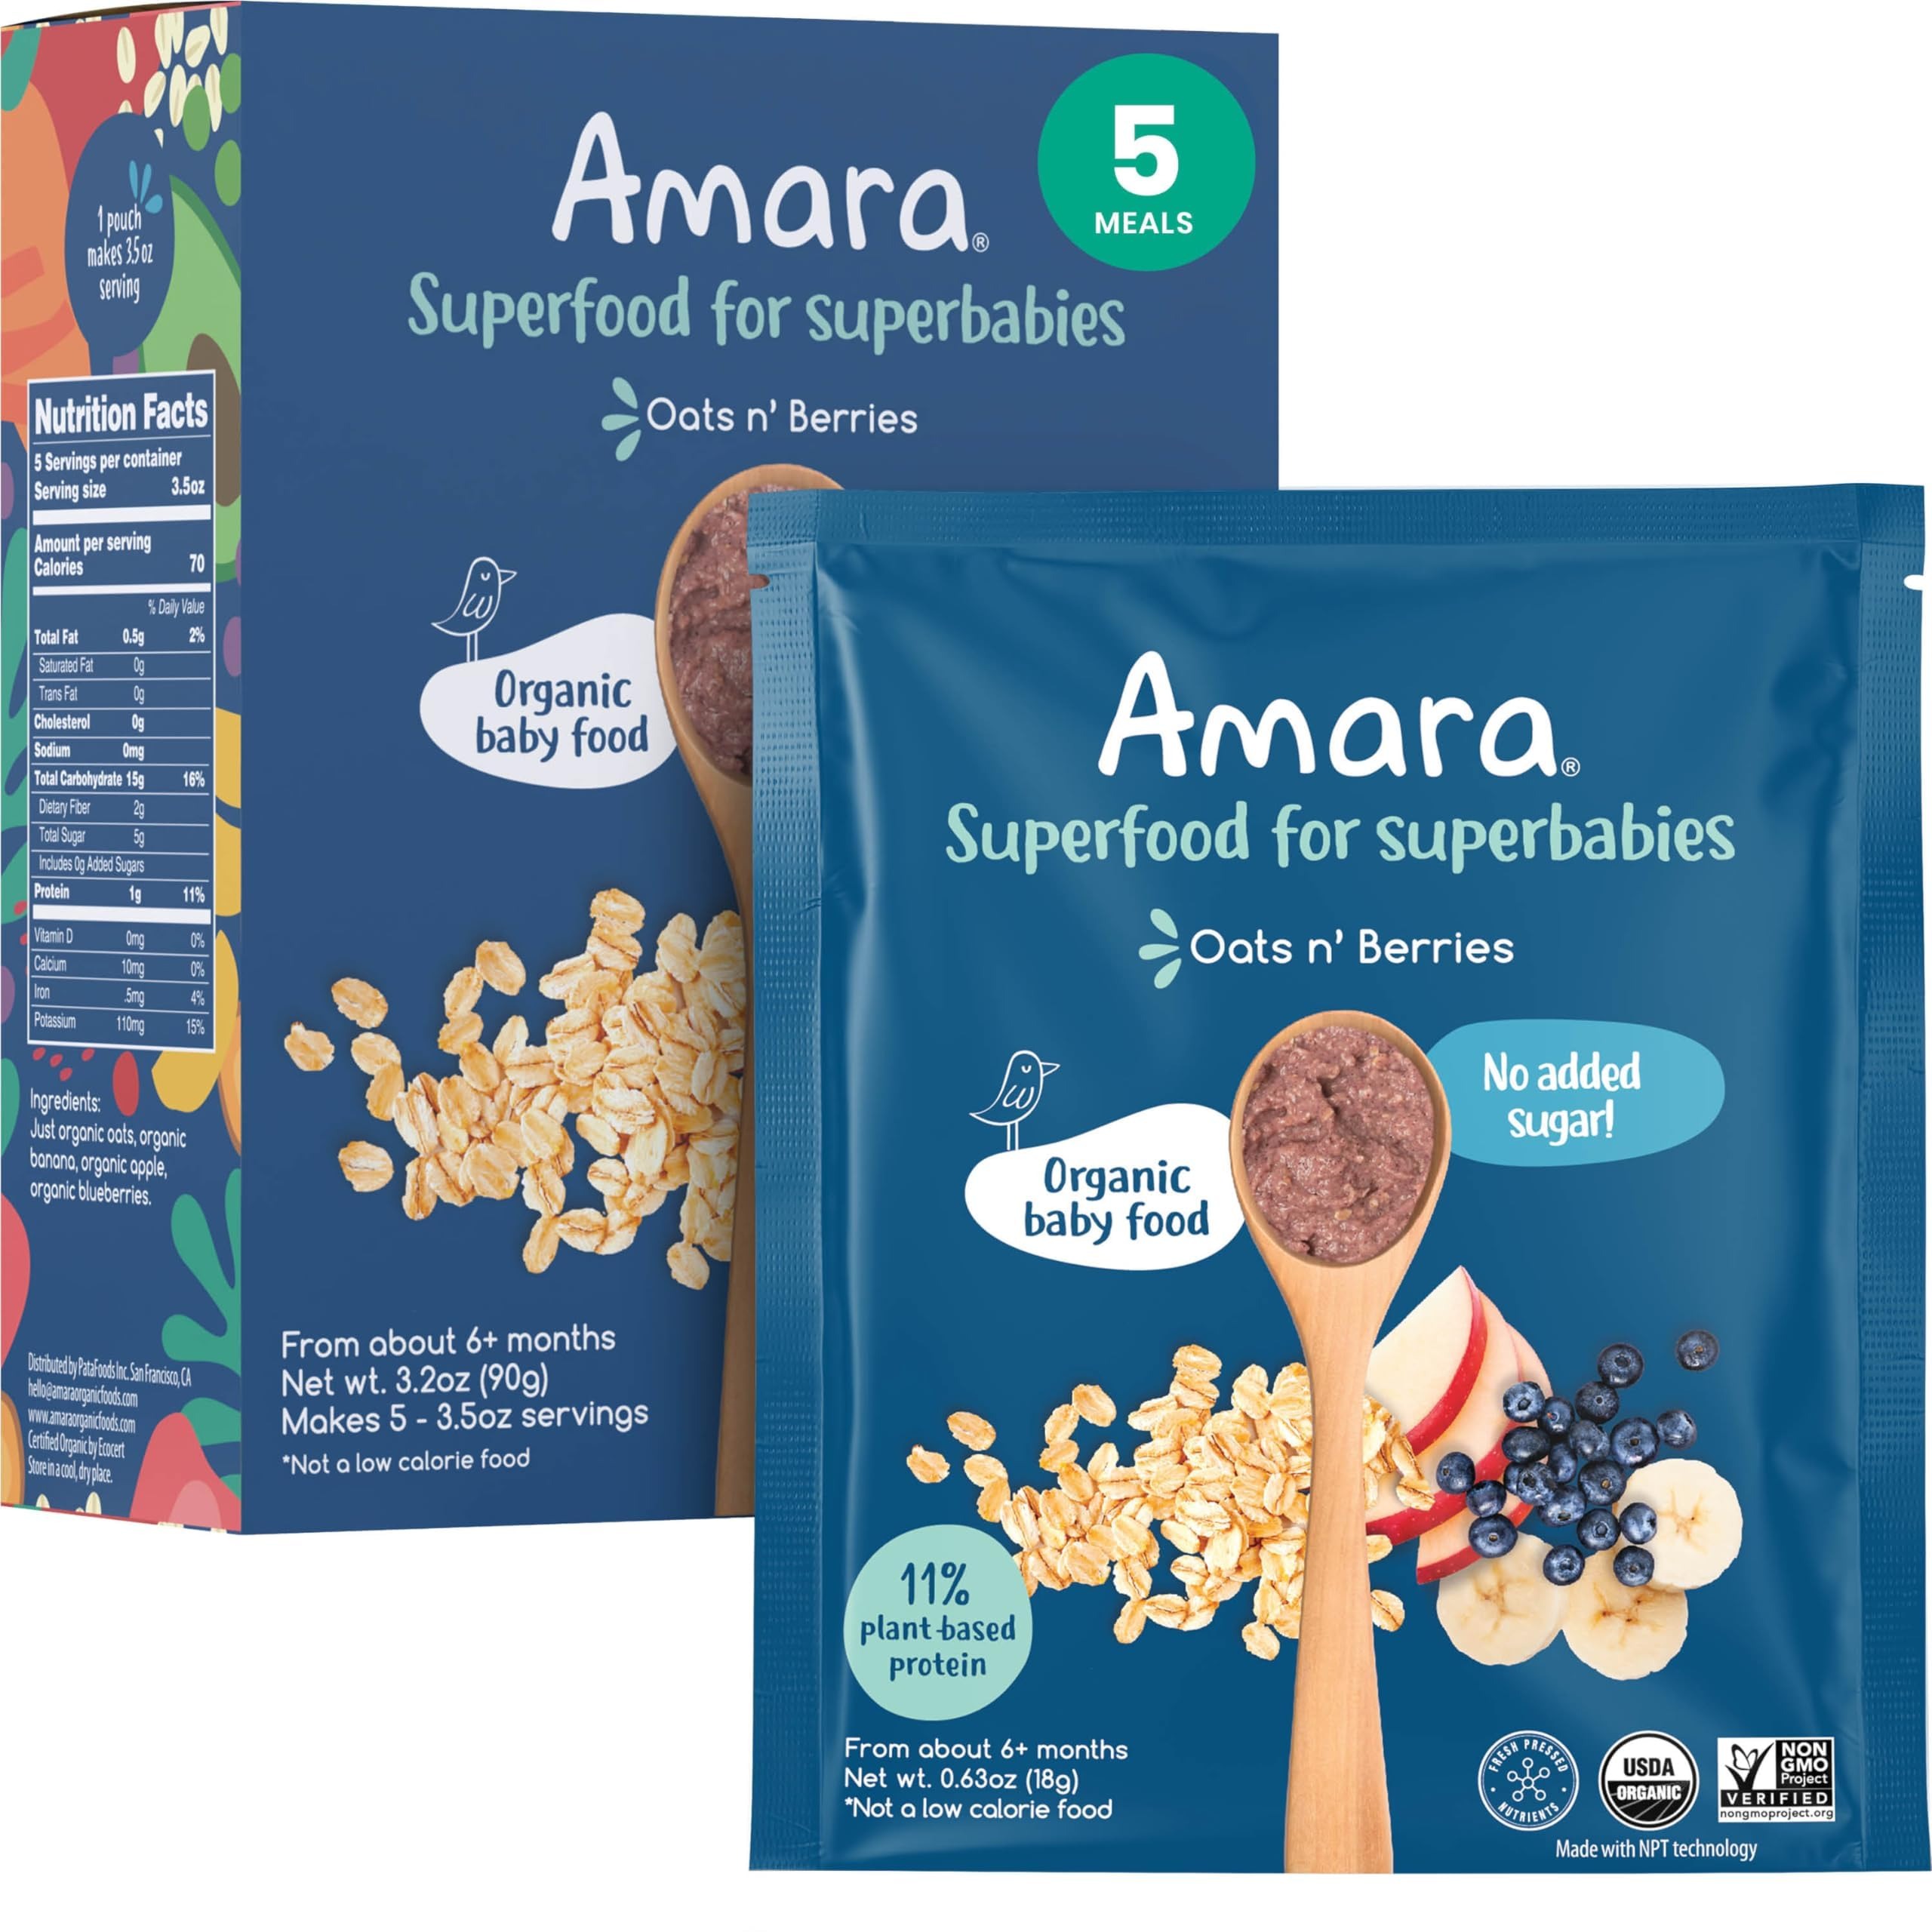
Item Name: Amara Organic Baby Food - Stage 2 - Oats & Berries - Baby Cereal to Mix With Breastmilk & Water - Shelf Stable Baby Food Pouches Made from Organic Fruit and Veggies - 5 Pouches, 3.5oz Per Serving
Bullet Point 1: SUPERFOOD FOR SUPERBABIES: We believe food choices today impact how we feel, think and perform tomorrow. At Amara, we deliver safe baby food meals and toddler snacks that are fresh, nutrient-dense, 100% organic and non GMO.
Bullet Point 2: CUSTOMIZED FOR YOUR BABY’S DEVELOPMENT: We know how hard it is to find the right baby food for your little. Amara is designed to mix with breastmilk, formula or water to the texture that’s right for your baby - ready when and where you need it.
Bullet Point 3: SIMPLE INGREDIENTS: We use only the best whole ingredients in our baby pouches and baby snacks to bring the benefits of fresh, homemade food directly to your table. Ancient Grain is made from organic oats, mango, strawberry, banana and amaranth.
Bullet Point 4: NOT ALL BABY FOOD IS CREATED EQUAL: Unlike traditional baby food jars or pouches, our patented technology does not use repeated high heat processing. Only our products offer the taste, texture and nutrients of fresh food without sugars or additives.
Bullet Point 5: FROM BOOB TO SPOON: Simplify the transition to solids with customizable blends that are right for your baby. Never choose between nutrition and convenience - Amara is here to support a lifetime of healthy eating, from baby food to toddler snacks.
Product Description: "Committed To Nutrition In Every Bite<br><br> At Amara, we deliver a clean label with the highest quality ingredients.<br><br> Our patented nutrition protection technology (NPT) preserves whole foods in their original structure. With NPT, the fresh, whole-foods ingredients we use all retain their same flavor, texture, color, and nutritional profile — and because NPT doesn’t fundamentally alter food composition, Amara baby food snacks contain ⅓ less natural sugar than other leading baby food brands.<br><br> Only Whole Ingredients<br><br> Our products contain no additives, no preservatives, no binding agents, and no added sugars. We worked with professional infant nutritionists to develop a baby food that always use the best whole ingredients to bring the benefits of fresh, homemade food direct to your table — with all the ease and convenience of packaged food. We promise that you and your baby will see, smell, and taste the difference.<br><br> Convenience Without Compromise<br><br> Amara’s designed with your baby in mind. Customized for your baby’s development - just mix with breastmilk or water to the consistency that’s right for your baby. Our proprietary technology dehydrates actual whole foods, removing the water to ensure shelf stability — strange as it may seem, our powder baby food is more fresh, more nutrient-dense, and more flavorful than traditional baby foods. It’s easy to prepare, easy to store, and requires 12x less packaging!<br><br> "
Value: 5.0
Unit: Count

Price: 10.99